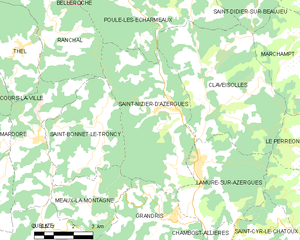
Carte des communes françaises